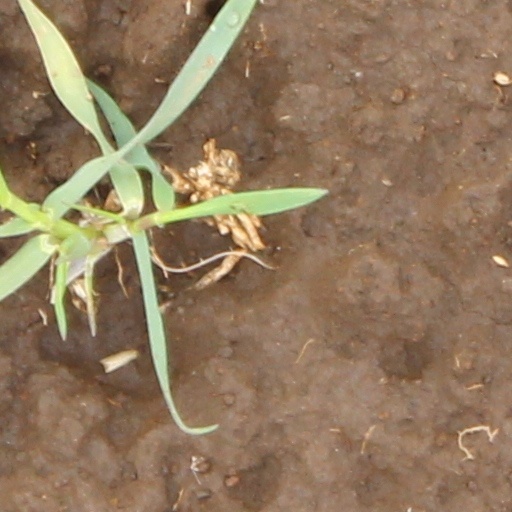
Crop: wheat